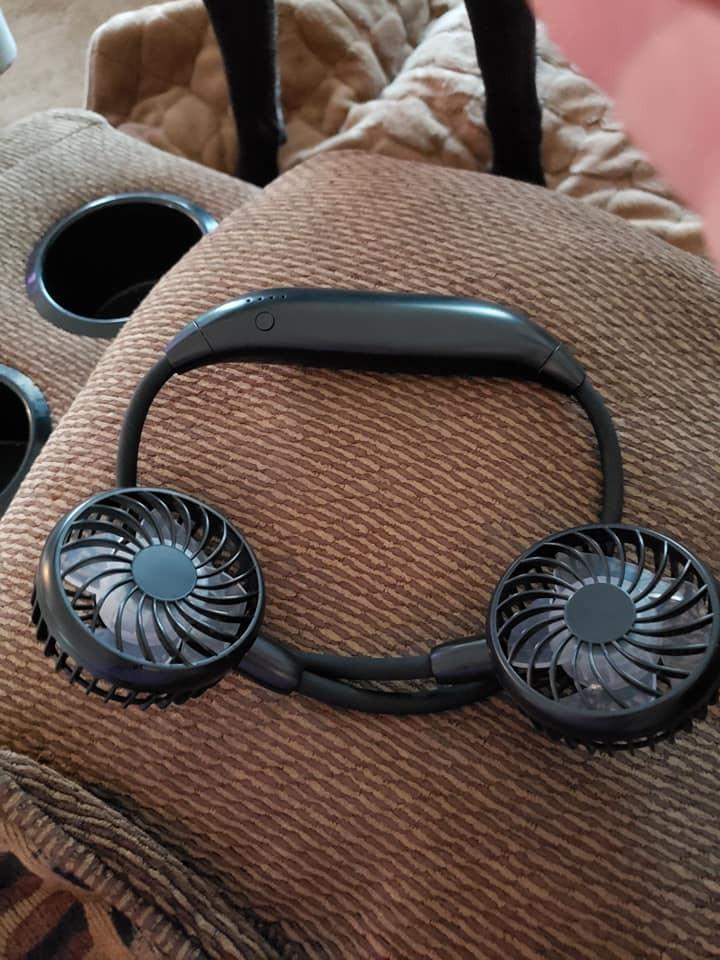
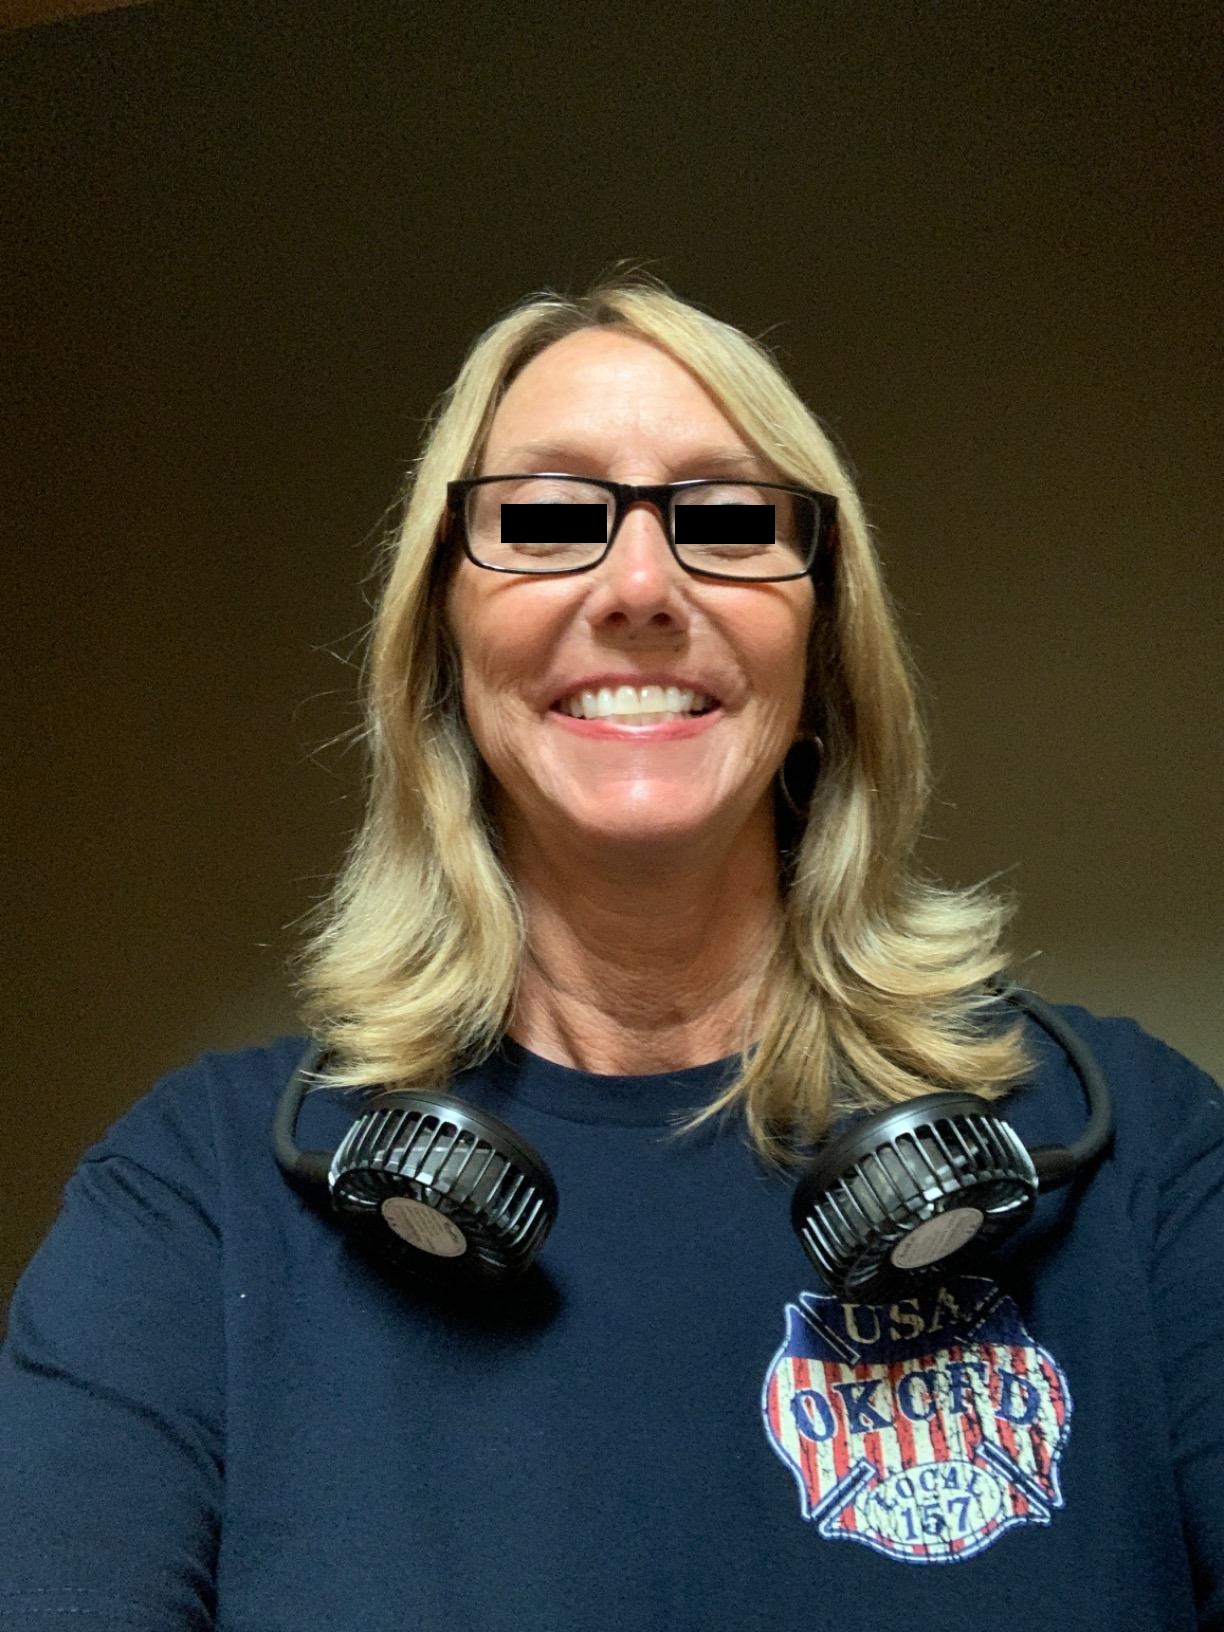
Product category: fan
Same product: yes